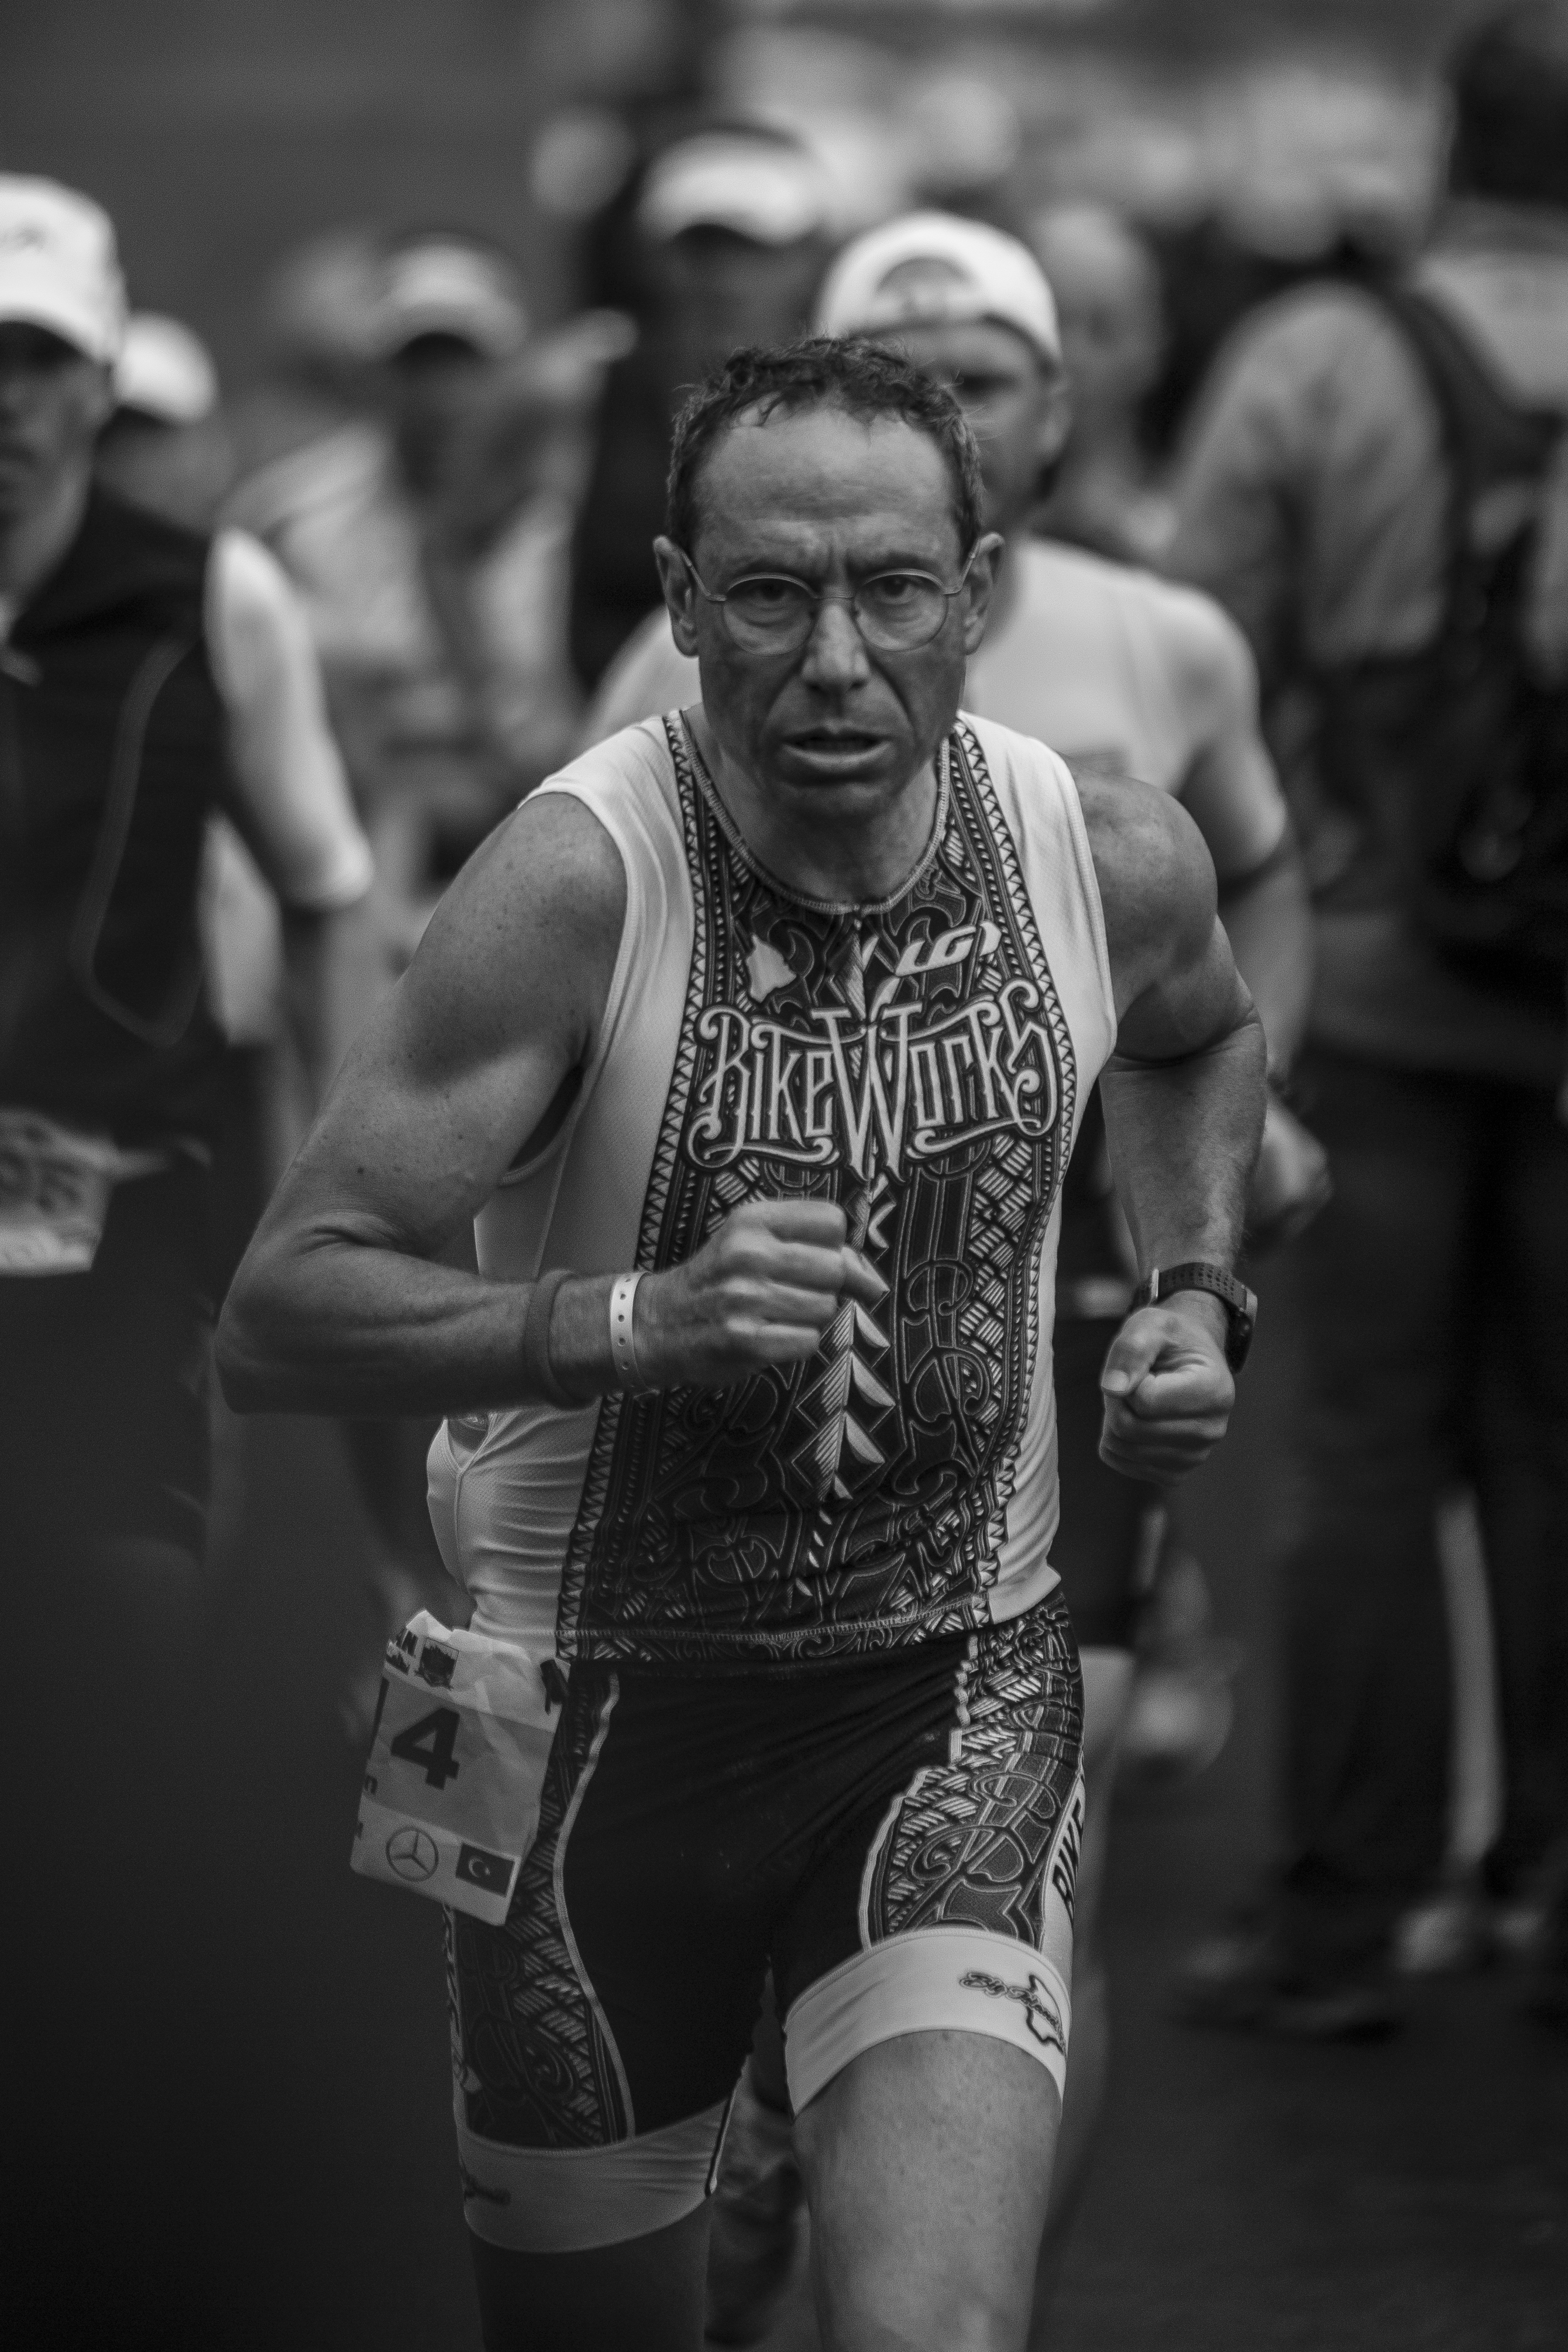
man, person, black and white, people, sport, game, run, male, europe, runner, exercise, black, monochrome, extreme, arm, muscle, bw, 2016, blackandwhite, blackwhite, marathon, turkey, europa, germany, deutschland, alemania, allemagne, emotional, extremsport, sw, schwarzweiss, deutsch, contest, schwarzweis, german, rennen, endurance, bodybuilding, ironman, sportive, final, emotion, frankfurtmain, frankfurtammain, frankfurtam, frankfurtamain, francfort, germania, hesse, hassia, hessen, einfarbig, leute, mensch, menschen, persons, personen, frankfurt, lauf, sportler, wettbewerb, turkei, limit, turkiye, physical, turk, contestant, ausdauer, stamina, t rke, l ufer, wettkampf, extrem, extremsportler, sportiv, leidenschaft, ironmancontest2016, ironmanfrankfurt2016, ironman2016frankfurt, monochrome photography, barechestedness, physical fitness